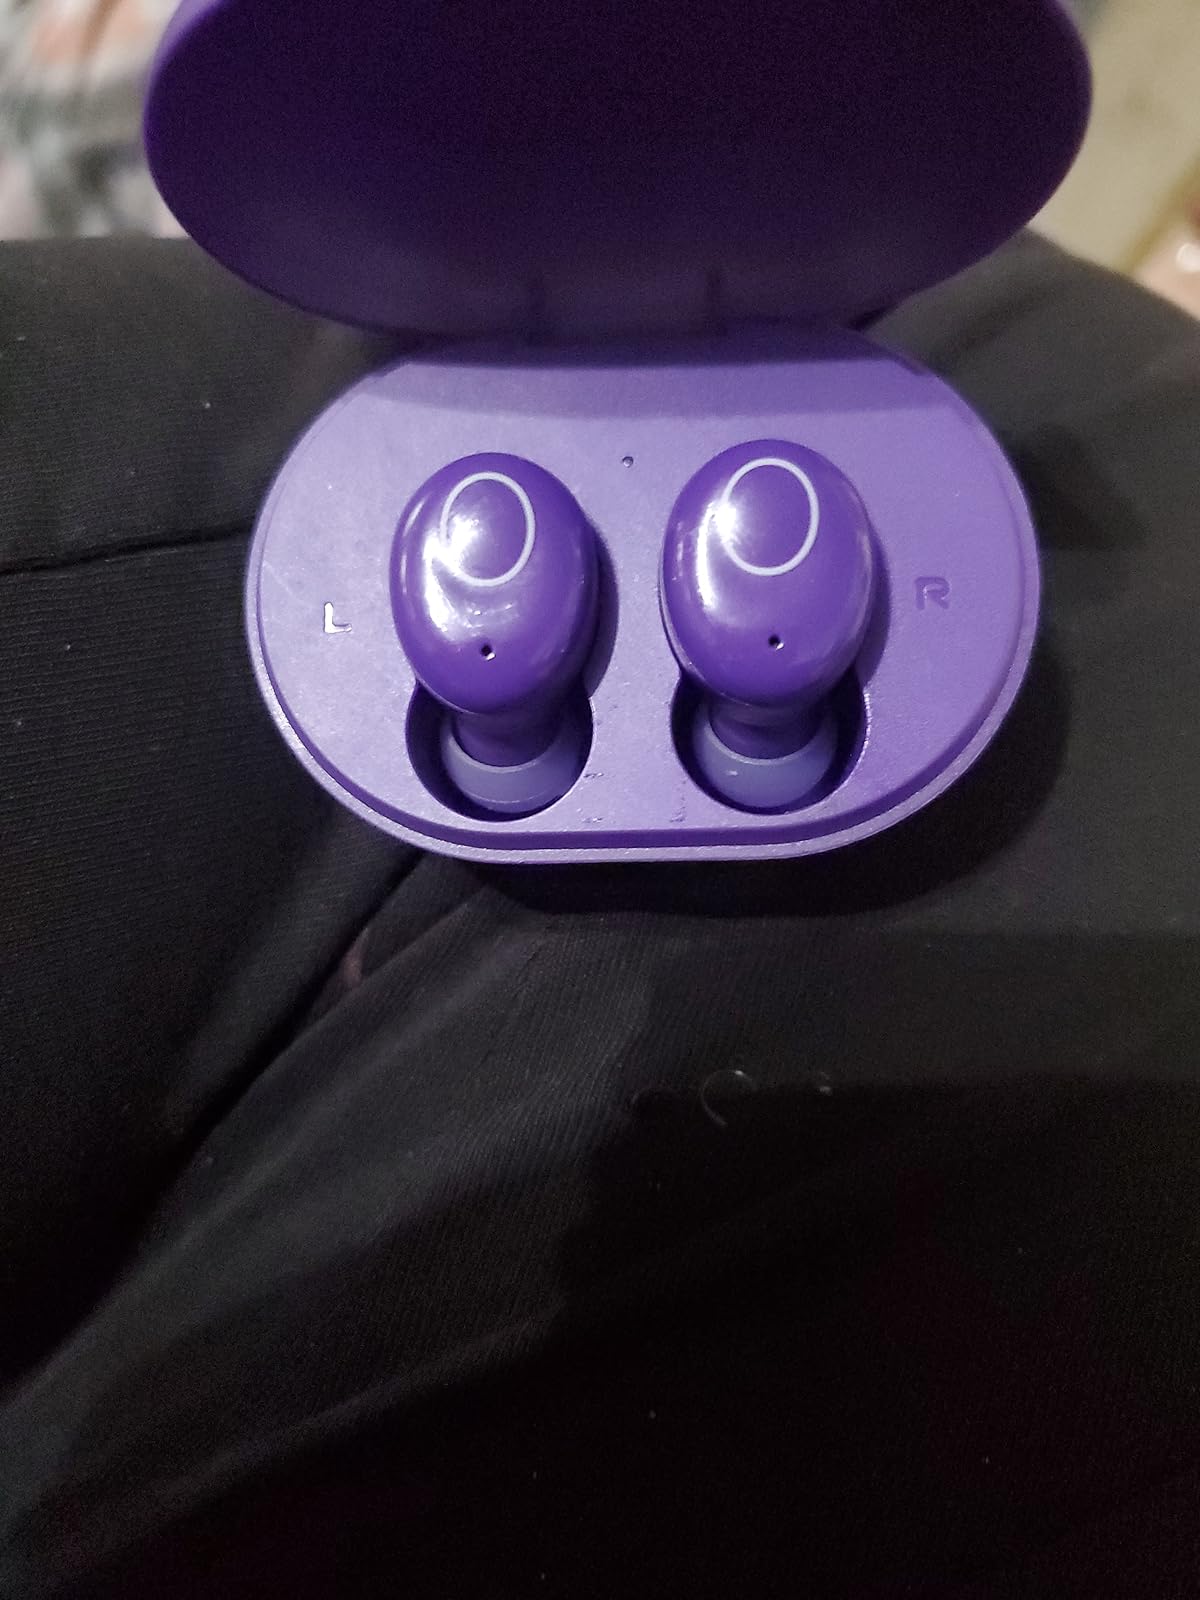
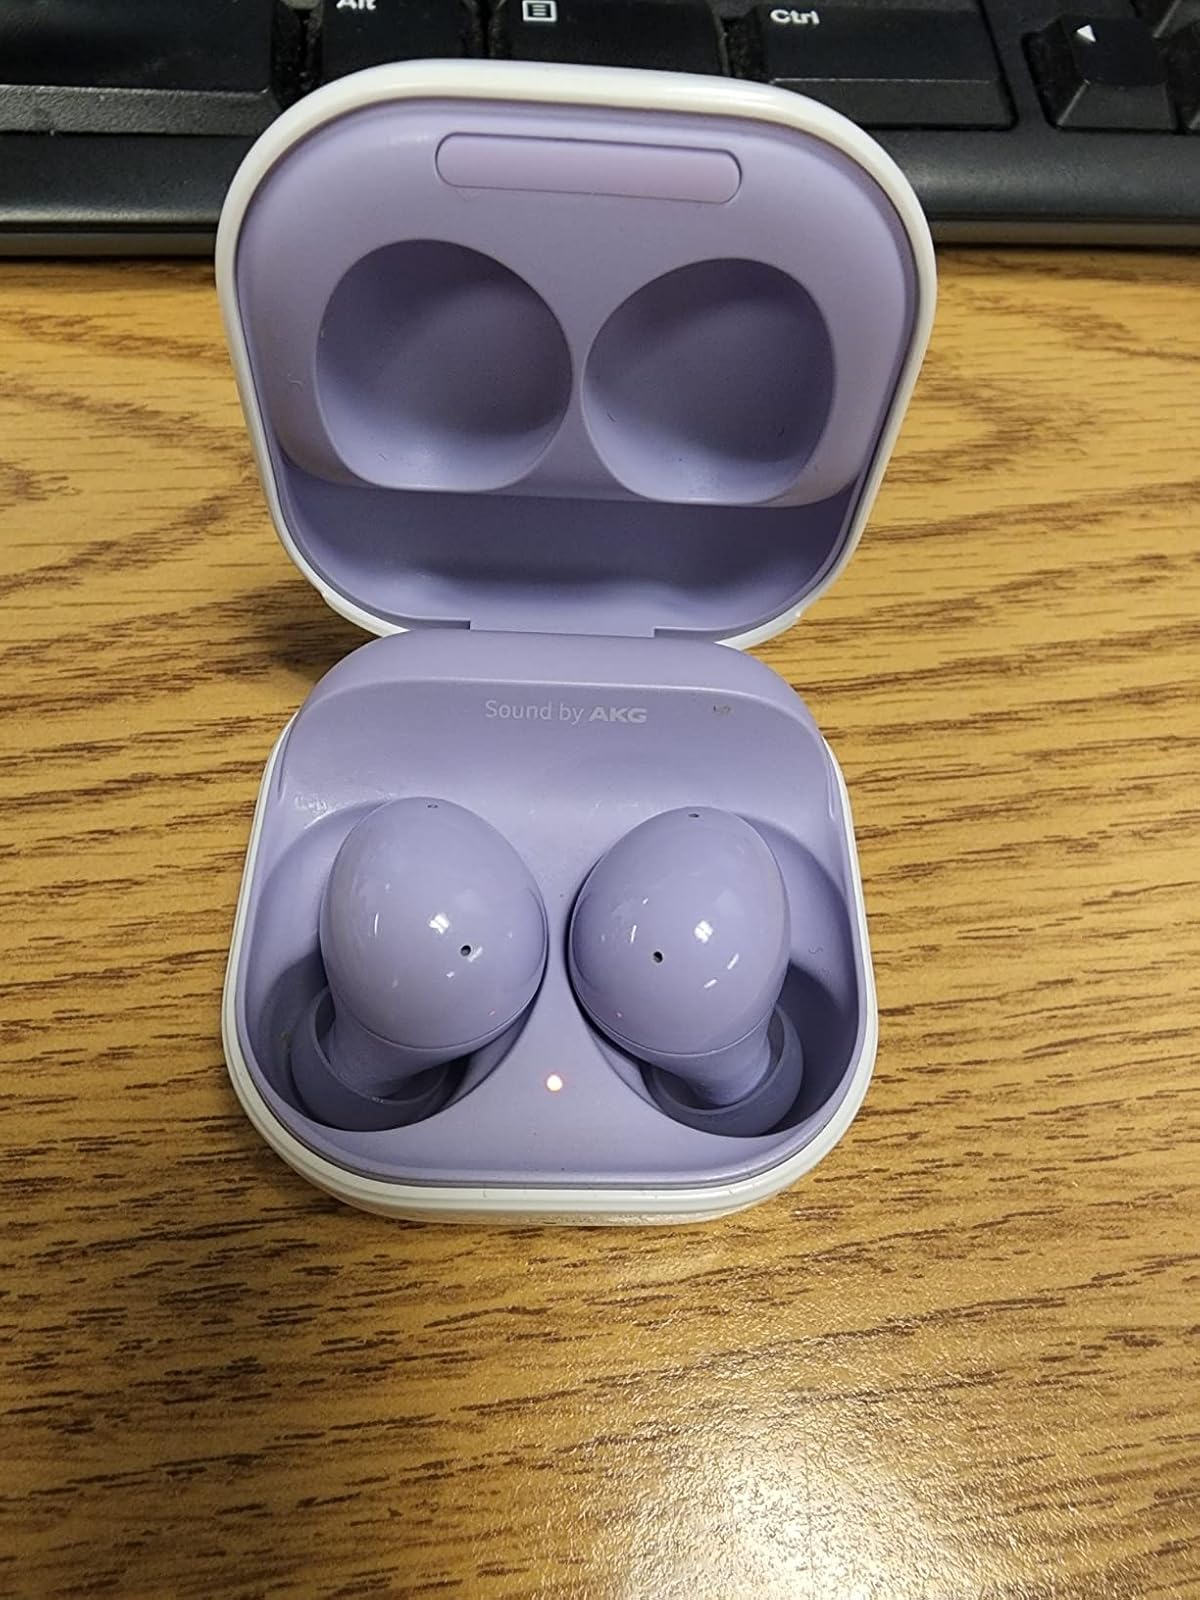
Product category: earbuds
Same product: no